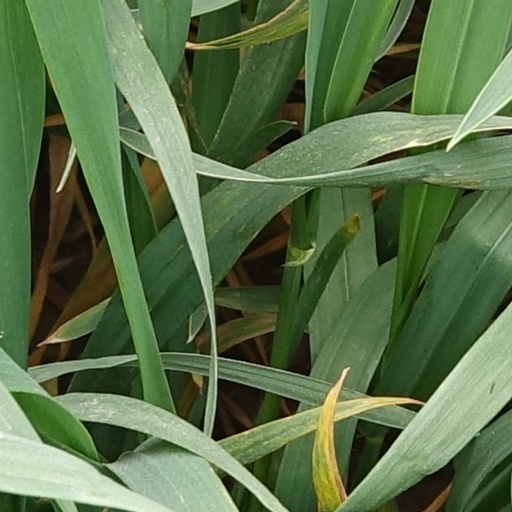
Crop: wheat